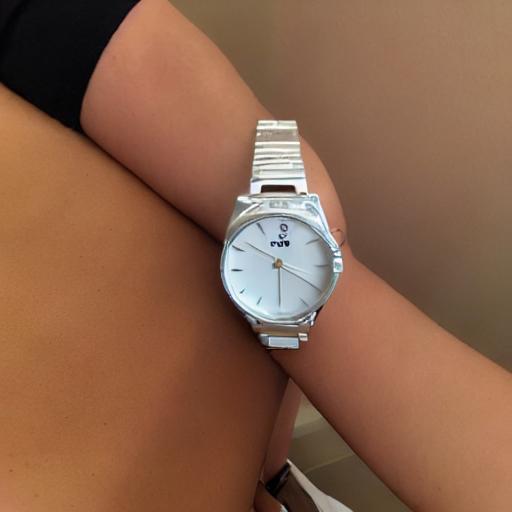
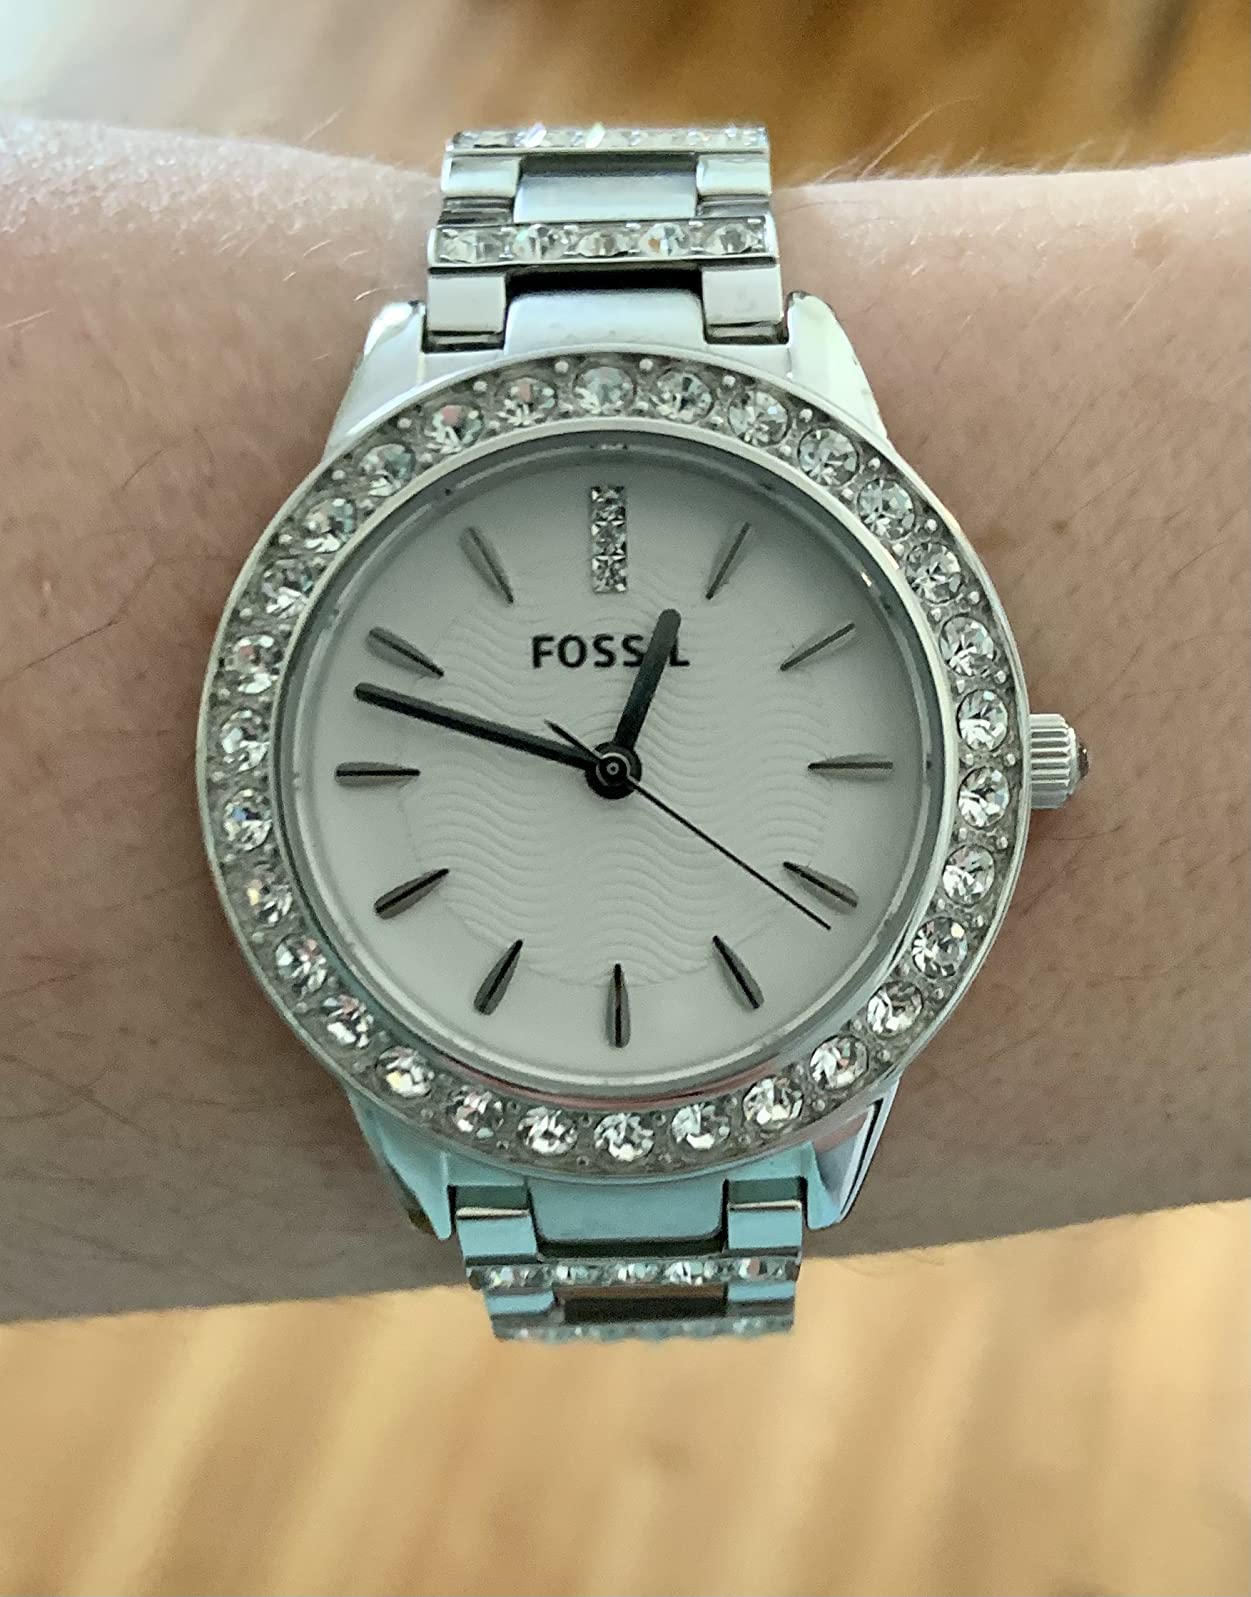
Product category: accessories_watch
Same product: no